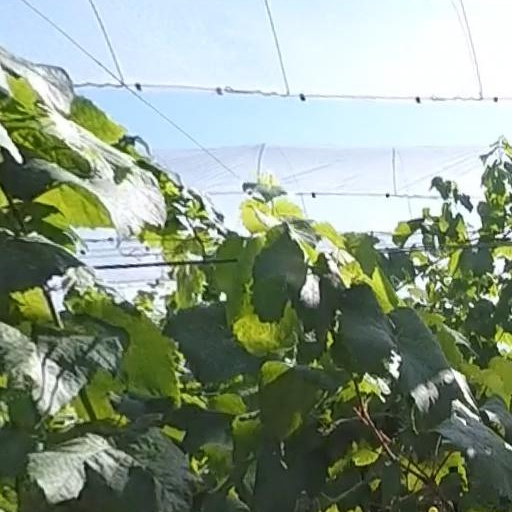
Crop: grape